Nordstraße station

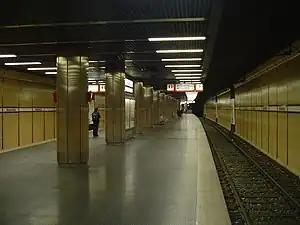
Nordstraße station platform in 2006

Nordstraße station is an underground station on the Düsseldorf Stadtbahn lines U78 and U79 in Düsseldorf. The station lies on Nordstraße in the district of Pempelfort.